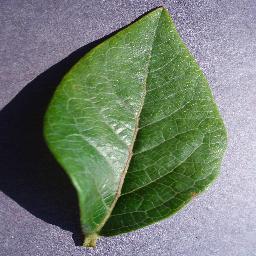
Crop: blueberry
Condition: healthy